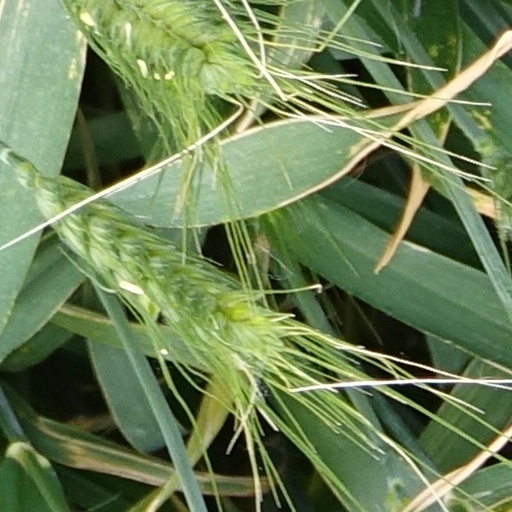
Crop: wheat